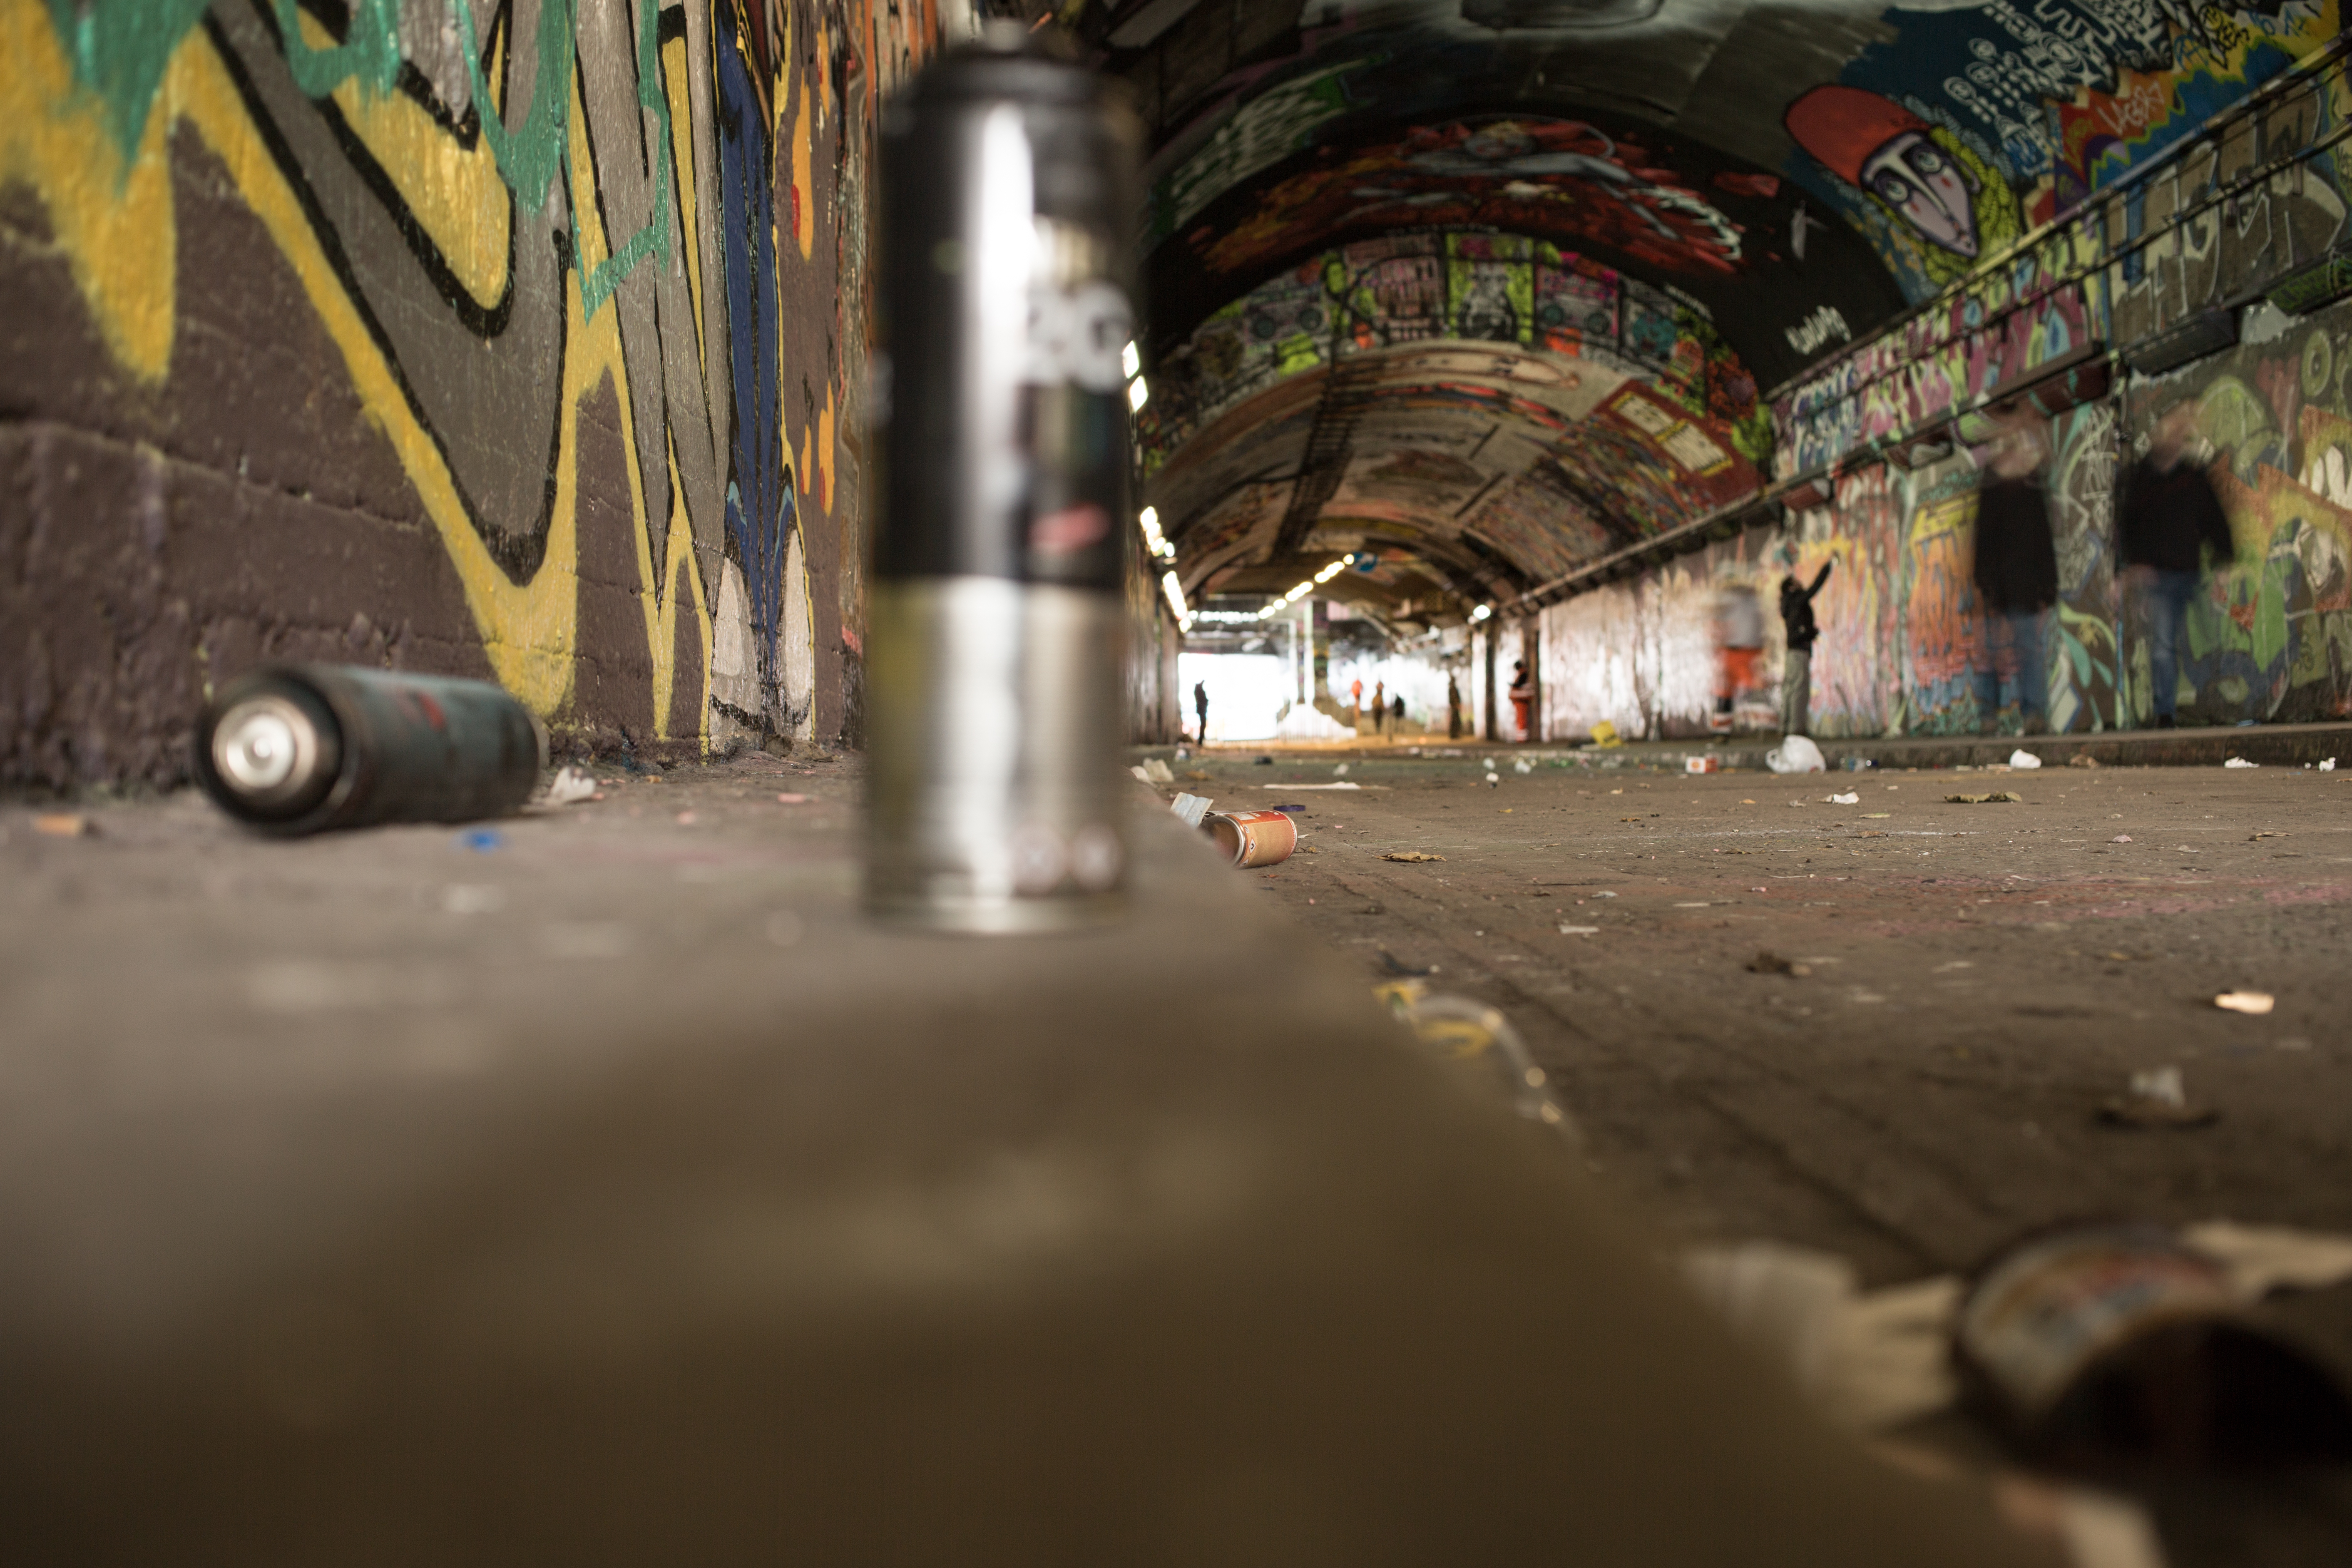
road, street, night, city, infrastructure, urban area, human settlement